National Bravery Award

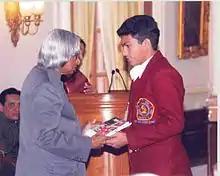
President Abdul Kalam giving away the award to Sanmesh in 2006

Note: Many others who have received these awards are not listed in this due to the unavailability of the complete information about them.